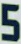
Number: 5